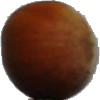
Label: Nut Forest 1